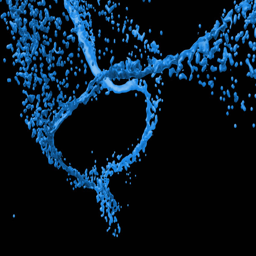
streams of water in the air